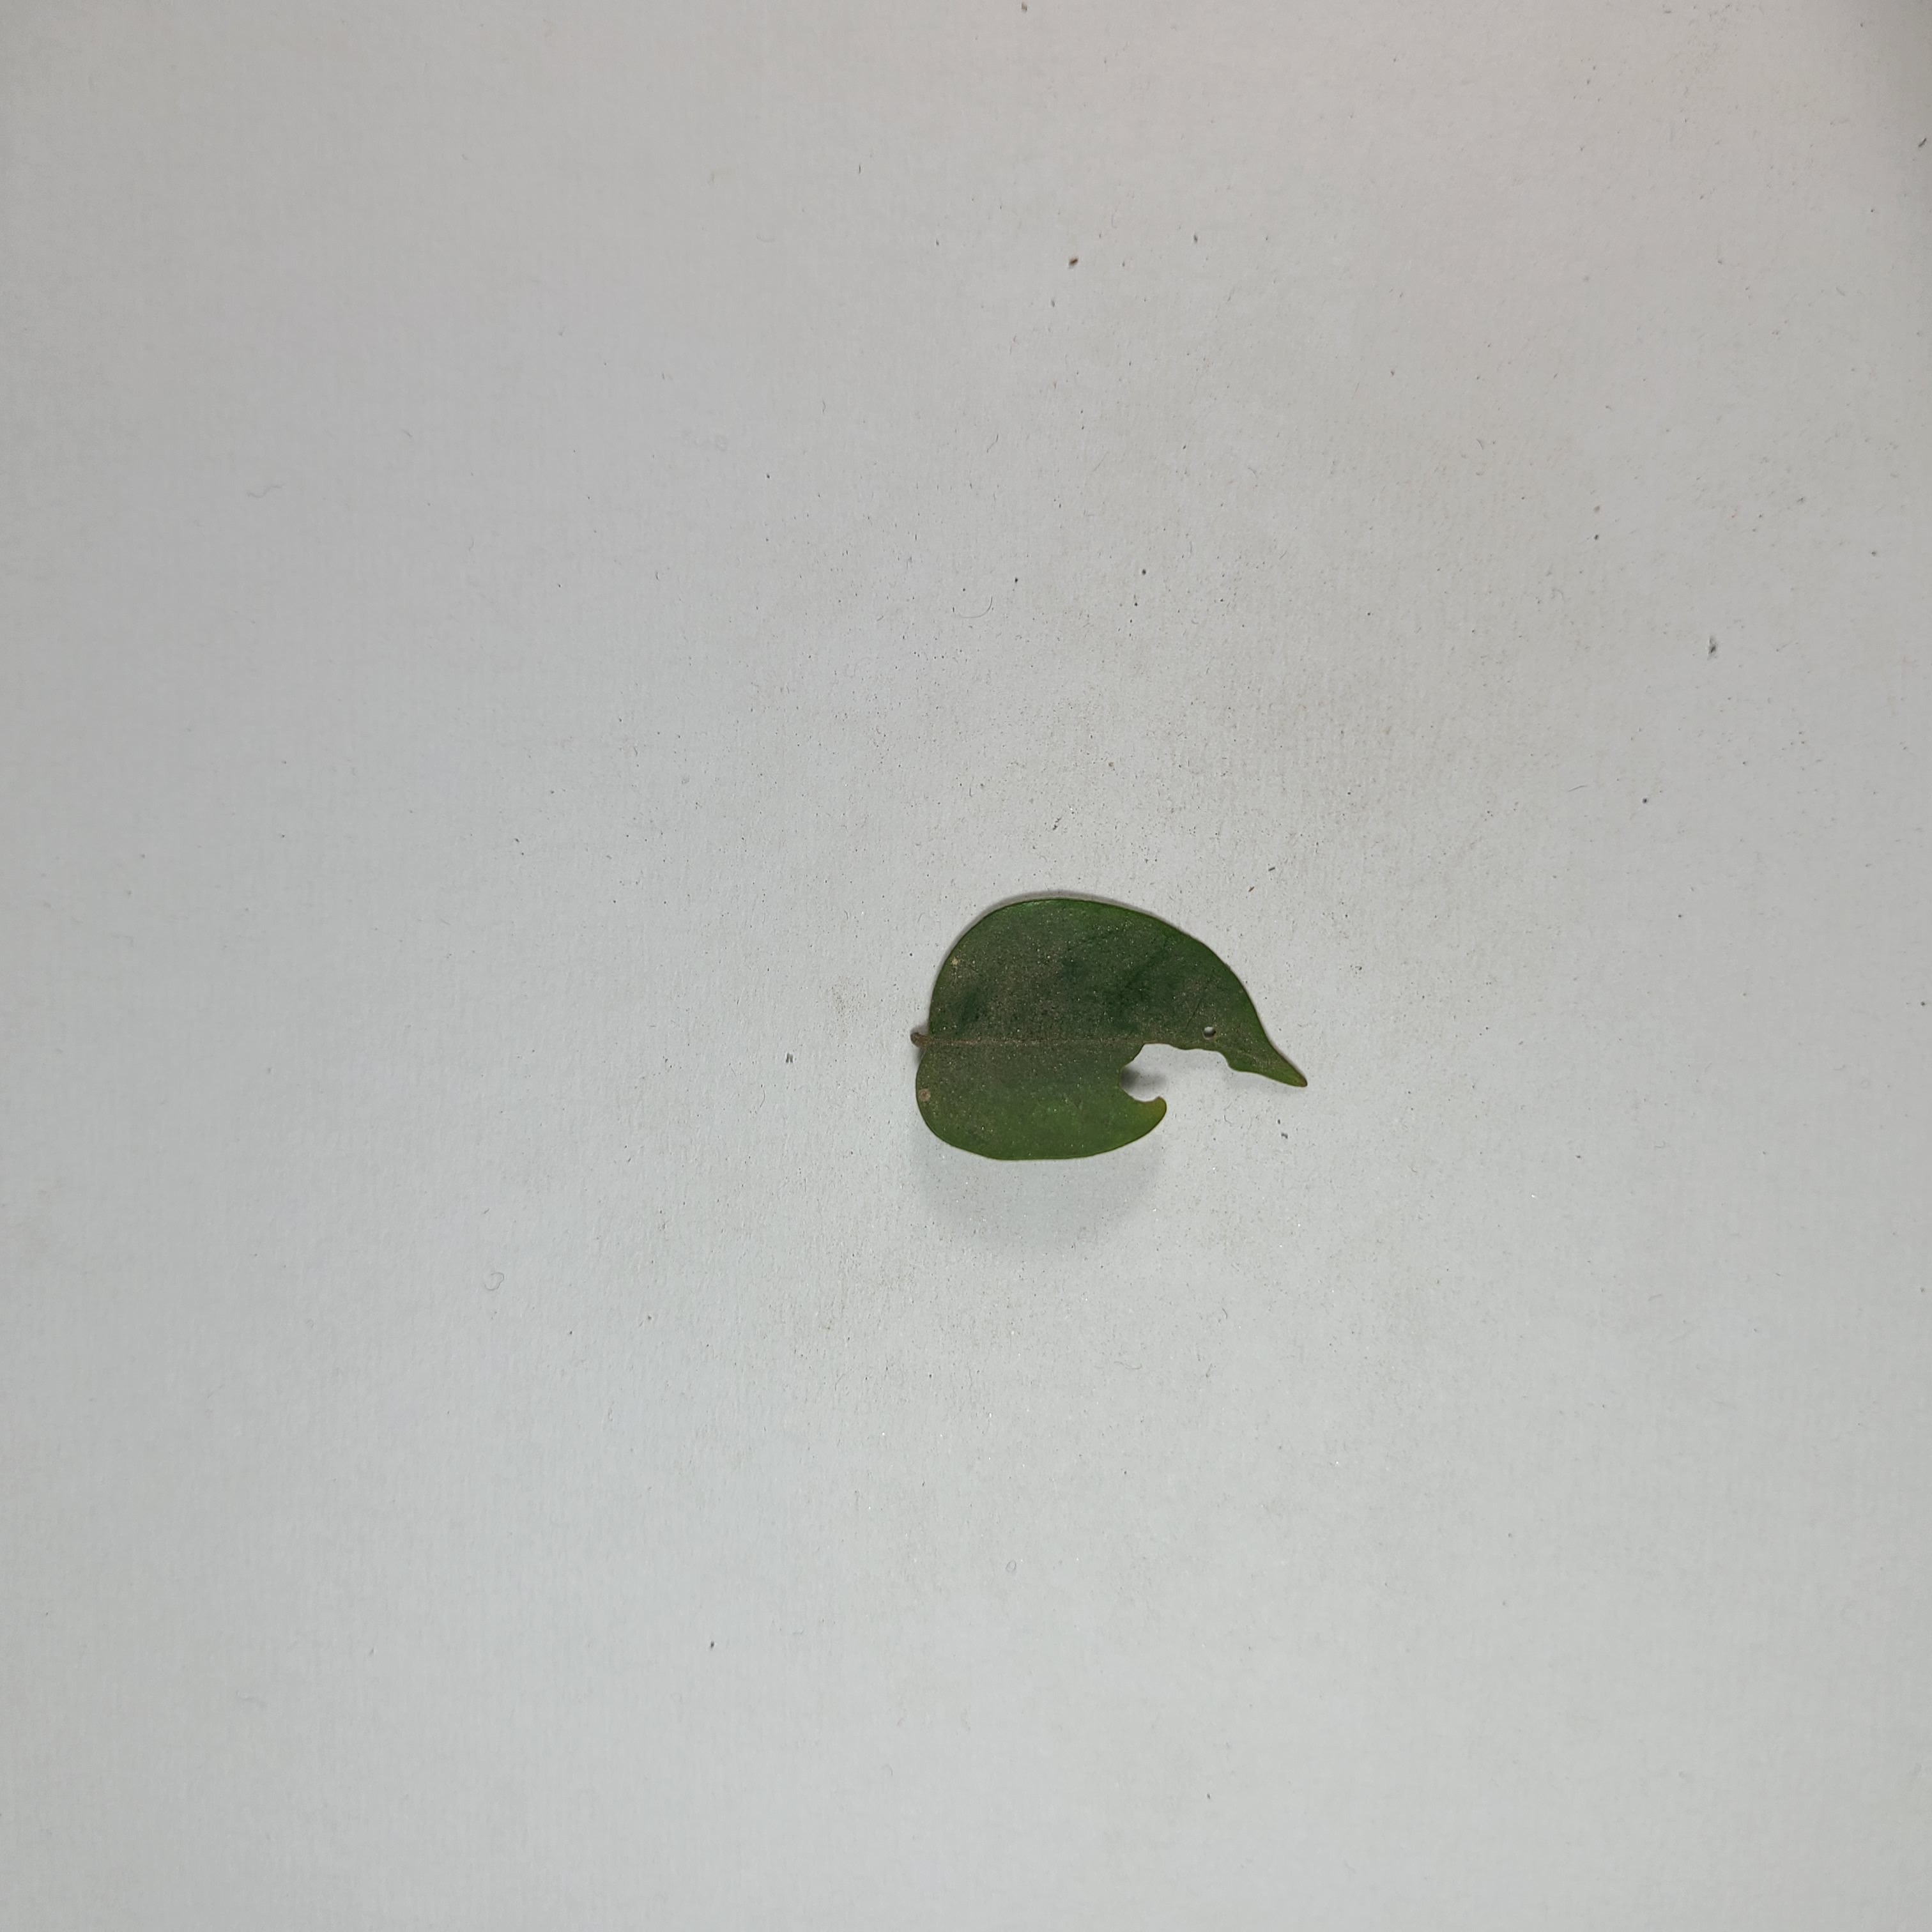
Label: Insect Hole leaves